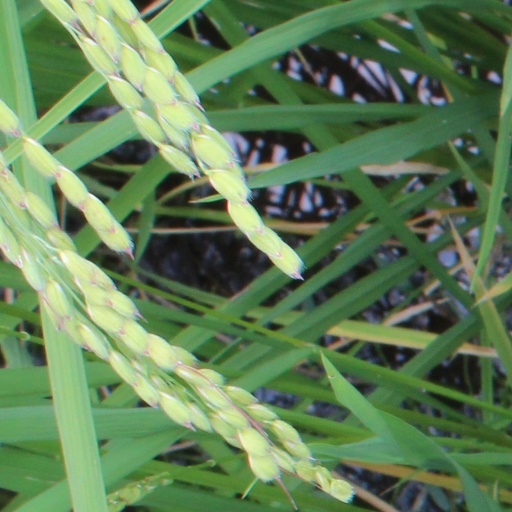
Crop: rice